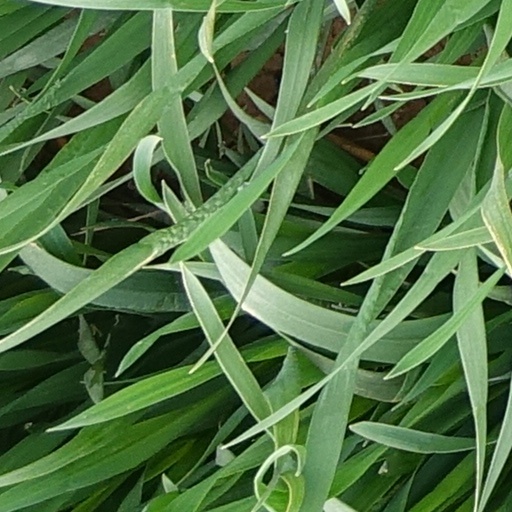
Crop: wheat